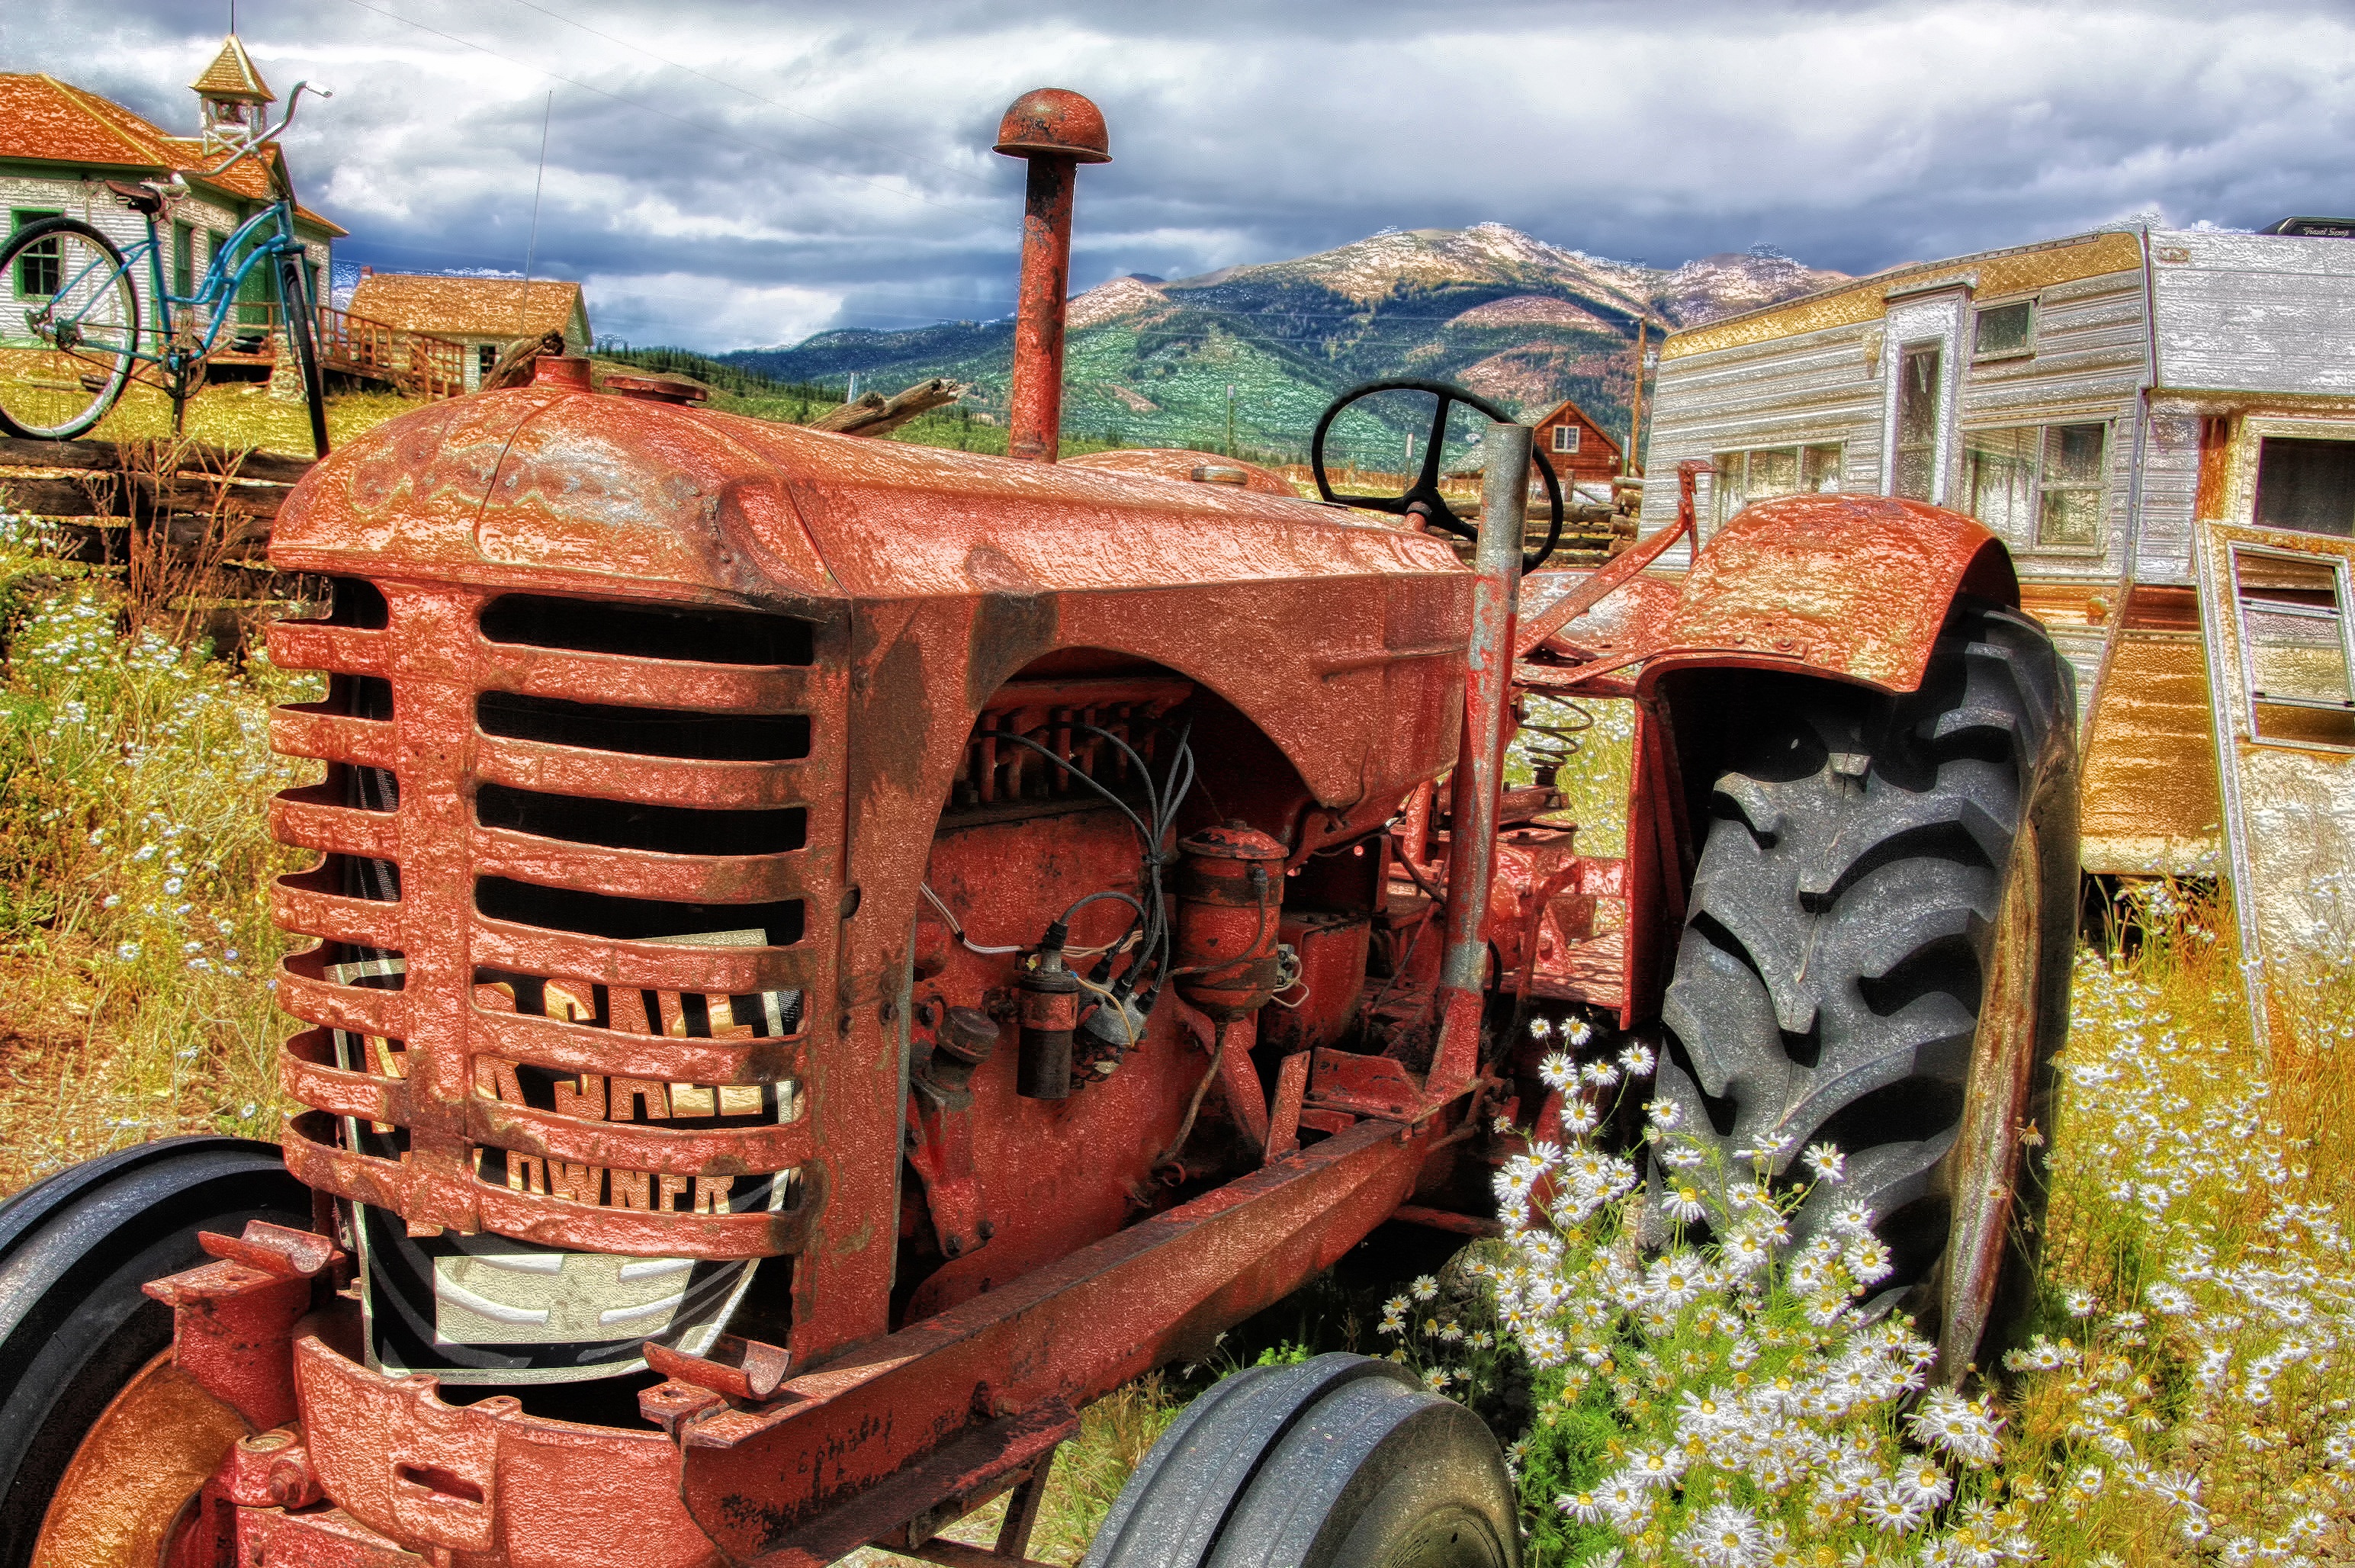
landscape, tractor, farm, vintage, antique, countryside, old, transport, rural, vehicle, abandoned, machine, agriculture, farmland, hdr, rusty, steam engine, agricultural machinery, land vehicle